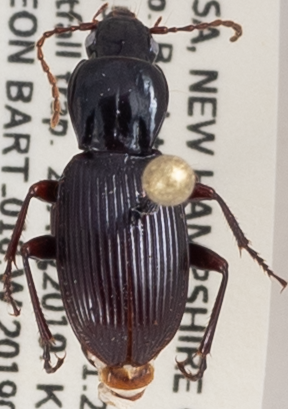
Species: Pterostichus tristis
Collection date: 2019-08-21
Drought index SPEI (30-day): -0.554
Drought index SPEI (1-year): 0.9
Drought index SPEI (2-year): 0.71